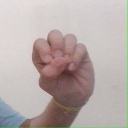
अक्षर: उ